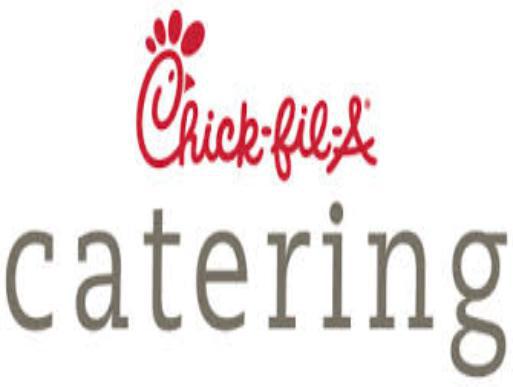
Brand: Chick-fil-A
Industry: Food